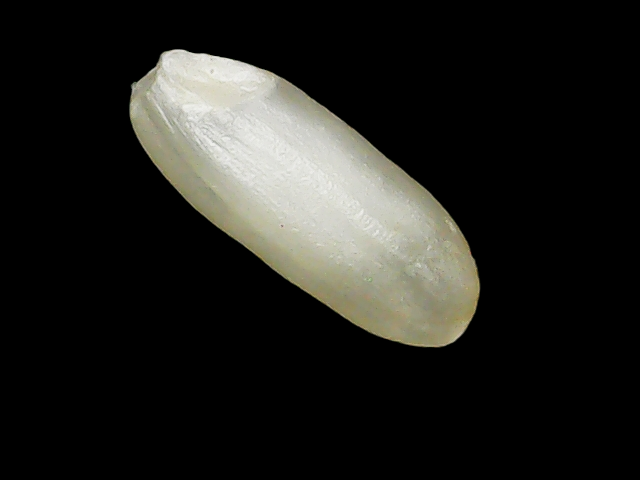
Rice variety: Binadhan21